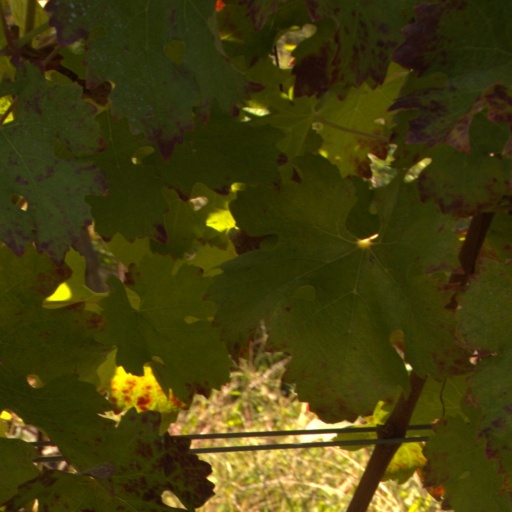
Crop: grape